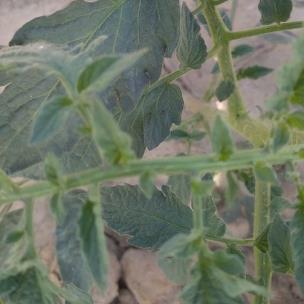
Crop: Tomato
Condition: healthy-leaf